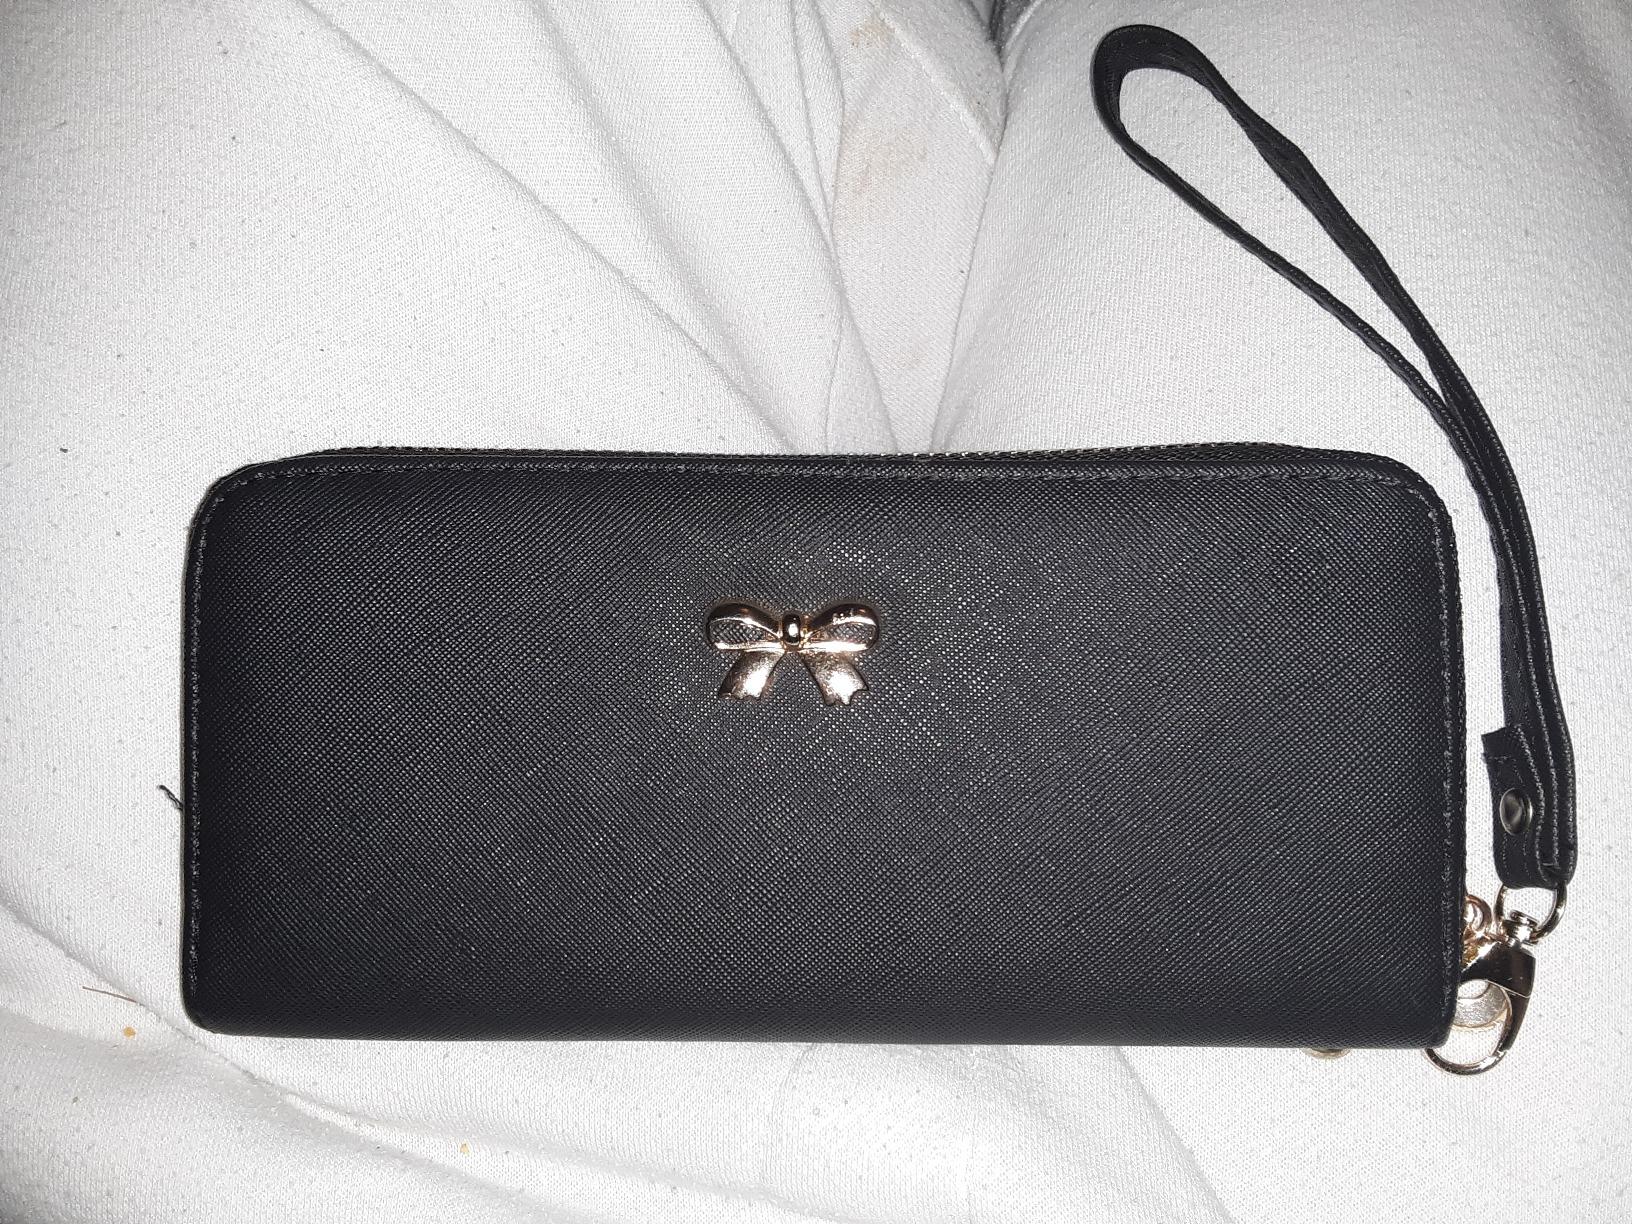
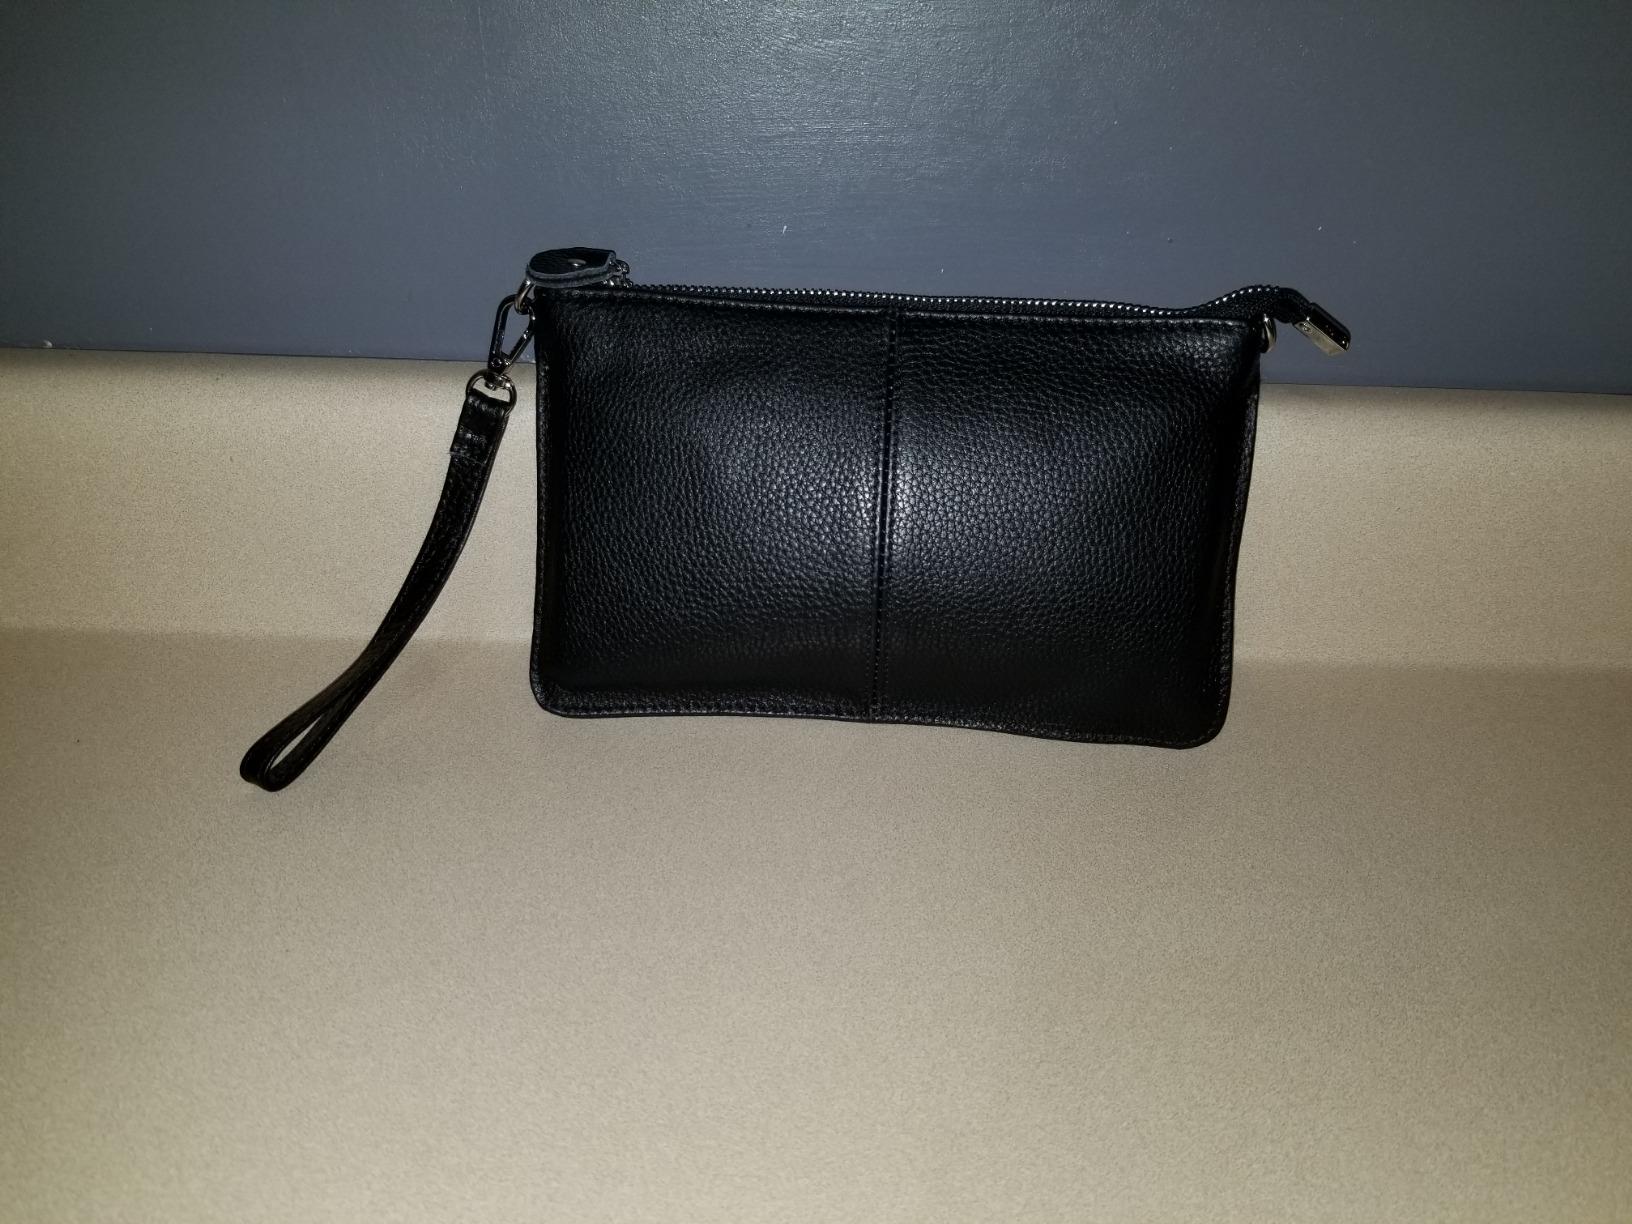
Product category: accessories_handbag
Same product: no